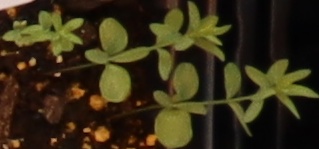
Label: Flax